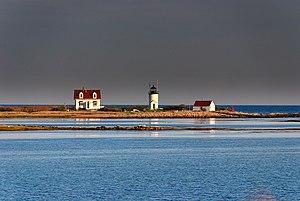
Le phare de Goat Island est un phare actif situé sur Goat Island, au large de Cape Porpoise, Maine et près de Kennebunkport dans le Comté de York.